Lizard Nunatak

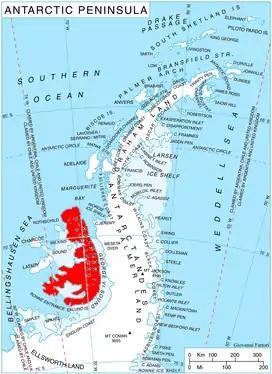
Location of Alexander Island in the Antarctic Peninsula region

Lizard Nunatak is a nunatak rising to about situated within the Nichols Snowfield, in the northern portion of Alexander Island, Antarctica. It is situated 12 km east by north of Mount Kliment Ohridski and 9 km south-southeast of the summit of Landers Peaks in Sofia University Mountains, and 6.4 km southwest of Serpent Nunatak and 9.38 km north by west of Tegra Nunatak in Rouen Mountains. The feature was so named by the UK Antarctic Place-Names Committee in 1977 from its shape and in association with Serpent Nunatak lying to the northeast.